Edward Norton

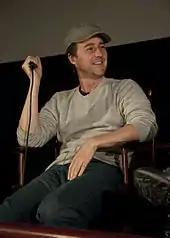
Norton in suits and a gray tie, smirking at the camera

Norton has been regarded as one of the most talented actors of his generation. "The Daily Telegraph" observed that "the tag 'finest actor of his generation' clings to him wherever he goes". In "The Observer", Peter Preston noted that his image was unlike that of conventional screen "stars" because his most memorable characters are unlikeable, specifically a neo-Nazi in "American History X". Preston likened his characters to those played by Dustin Hoffman and Robert De Niro, whom Norton admires. "Interview" magazine commented that Norton has successfully portrayed a wide range of roles and found it impossible to simply characterize him as a leading man, a villain, or a character actor.